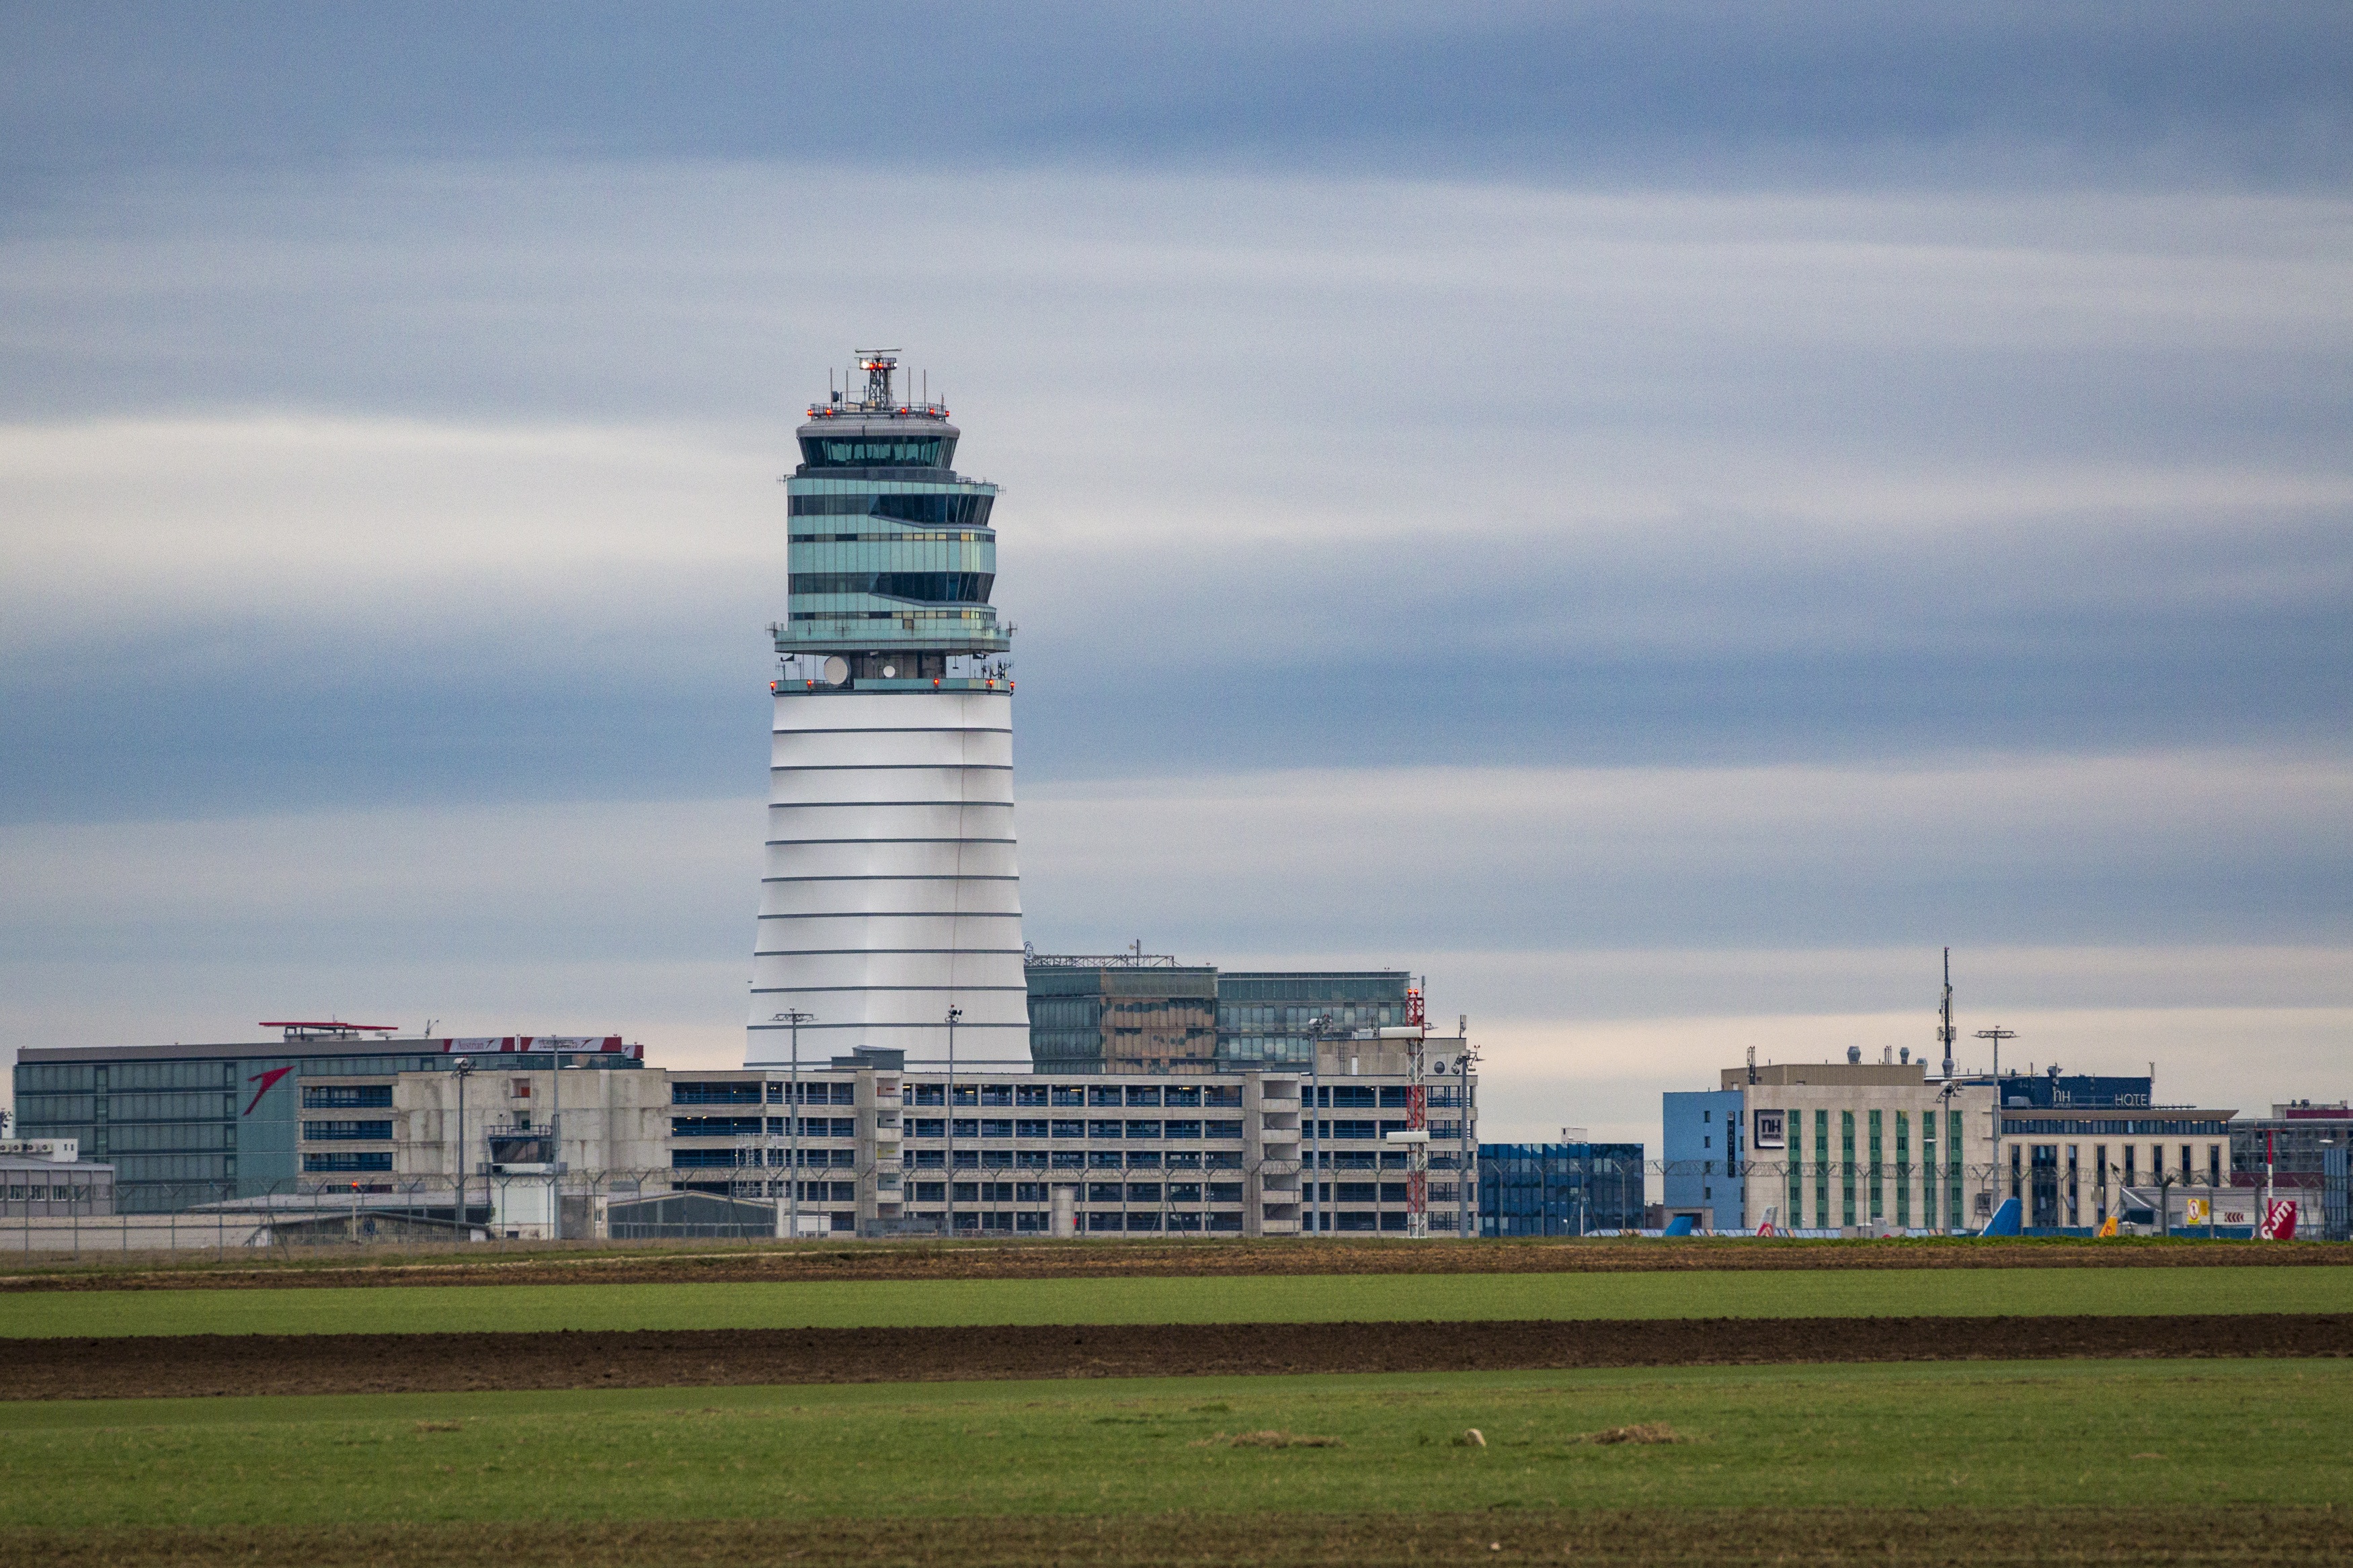
sea, coast, horizon, cloud, sky, skyline, city, skyscraper, fly, cityscape, airport, tower, aviation, landmark, tower block, terminal, vienna, control tower, schwechat, atmosphere of earth